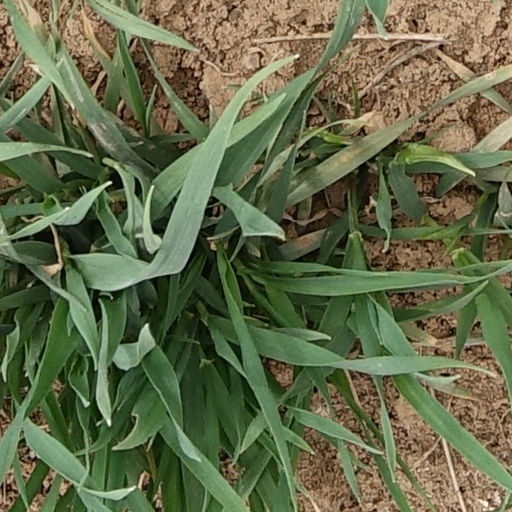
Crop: wheat